Smith v. United States (2013)

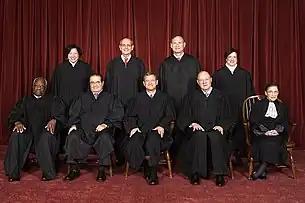
Roberts Court

When a group has been charged with drug conspiracy, and several key members of the group claim they withdrew from the conspiracy at a point in time that would call into question the statute of limitations, is it the role of the government to prove that the drug conspiracy continued in a way that nullifies the statute of limitations?